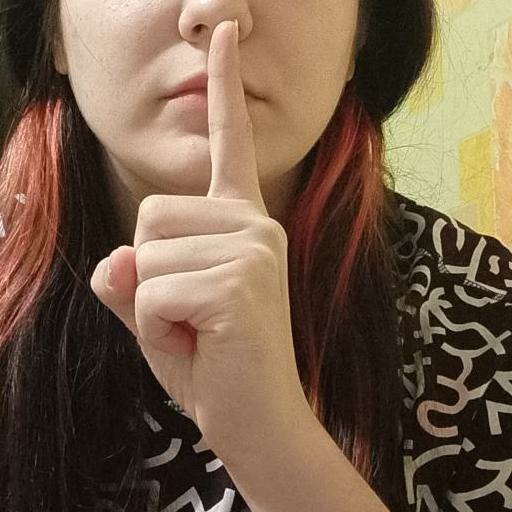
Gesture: mute